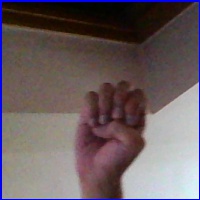
Letra: E